Feedback

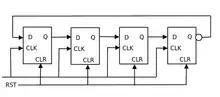
A 4-bit ring counter using D-type flip flops

A latch or a flip-flop is a circuit that has two stable states and can be used to store state information. They typically constructed using feedback that crosses over between two arms of the circuit, to provide the circuit with a state. The circuit can be made to change state by signals applied to one or more control inputs and will have one or two outputs. It is the basic storage element in sequential logic. Latches and flip-flops are fundamental building blocks of digital electronics systems used in computers, communications, and many other types of systems.